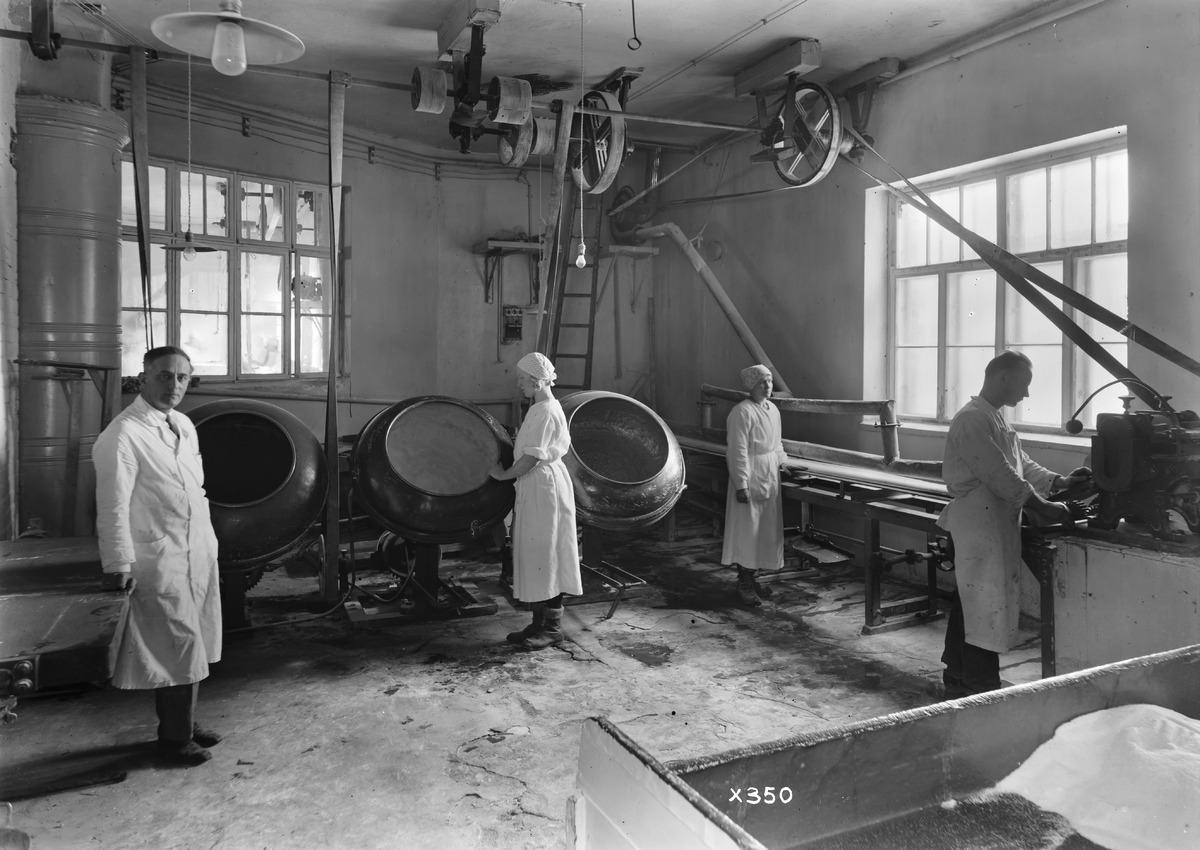
Merijal Oy:n tehdassali ja työntekijöitä
A factory hall and workers of Merijal Oy
sisällön kuvaus: Merijal Oy:n tehdassali ja työntekijöitä 24.2.1934. Vasemmalla seisomassa työnjohtaja. content description: A factory hall and workers of Merijal Oy on February 24, 1934. A foreman standing on the left.
Vuosi: 1934
Paikka: Suomi, Oulu, Suomi, Pohjois-Pohjanmaa, Oulu
Aiheet: Merijal Oy; sisäkuva; johtajat; makeisteollisuus; tehtaat; tuotantolaitokset; työnjohtajat; managers; confectionery industry; factory; production plants; foreman; overseer